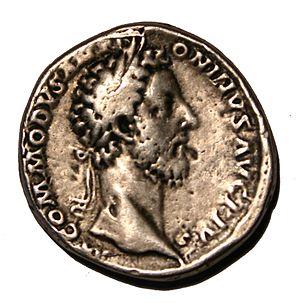
Trondes est une commune française située dans le département de Meurthe-et-Moselle en région Grand Est.
La monnaie romaine est de toutes les monnaies antiques celle qui a connu la plus longue et la plus grande expansion géographique, jusqu'à devenir durant plusieurs siècles la monnaie commune du monde occidental et méditerranéen. Après des débuts frustes basés sur le bronze au poids et l'usage du monnayage grec, elle s'est constituée à la fin du IIIᵉ siècle av. J.-C. selon un système monétaire fondé sur le bimétallisme argent et bronze. Au début du Haut-Empire sous Auguste s'ajoute la monnaie d'or, créant un système à trois métaux qui reste stable pendant près de deux siècles et demi. La crise militaire et économique du IIIᵉ siècle et la spirale inflationniste qui l'accompagne voient l'effondrement des monnaies d'argent et de bronze. Au IVᵉ siècle, la réforme de Dioclétien qui tente de revaloriser les monnaies d'argent et de bronze ne parvient pas à contenir l'inflation, tandis que celle de Constantin Iᵉʳ parvient à créer un système monétaire dominé par le solidus stabilisé à 4,5 grammes d'or fin et sans parité fixe avec les autres monnaies qui se dévaluent. Le solidus connait ensuite une exceptionnelle stabilité dans l'empire d'Orient jusqu'au XIᵉ siècle.